Lha Charitable Trust

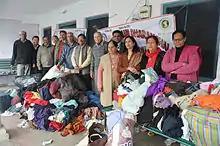
Clothing Distribution With Lha

Lha annually collects thousands of articles of clothing, shoes, and other items at its office on Temple Road—the majority of the collected items are donated by volunteers and visiting tourists. Lha has partnered with the local Rotary Club to facilitate clothing distribution campaigns and, each month, Lha donates 100 to 200 items of clothing to the Rotary Club. The Rotary Club helps with the distribution of clothing to the people who reside in the slums of lower Dharamsala. From Ahimsa House, Lha also coordinates additional campaigns throughout the year that assist the people living in McLeod Ganj. Since its inception, the project has distributed over 25,000 articles of clothing to both the local Indian community and the Tibetan refugee community.